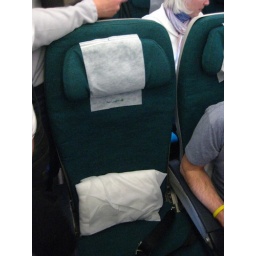
My seat. We were in the same seats going over and back, oddly enough. Different plane though.